Wolf River (Tennessee)

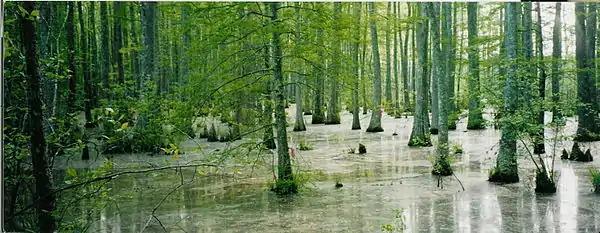
Bottomland hardwood swamp at the confluence of Tubby Creek and the Wolf River in the Holly Springs National Forest near Ashland, Mississippi. This location was considered to be the Wolf's head of navigation at the time of the first known full descent of the river, completed in 1998 by members of the Wolf River Conservancy who hiked or waded from the river's source at Baker's Pond to this point and traveled by canoe to the river's confluence with the Mississippi River.

According to the Wolf River Conservancy, the Wolf River serves the Mid-South in four distinct ways: